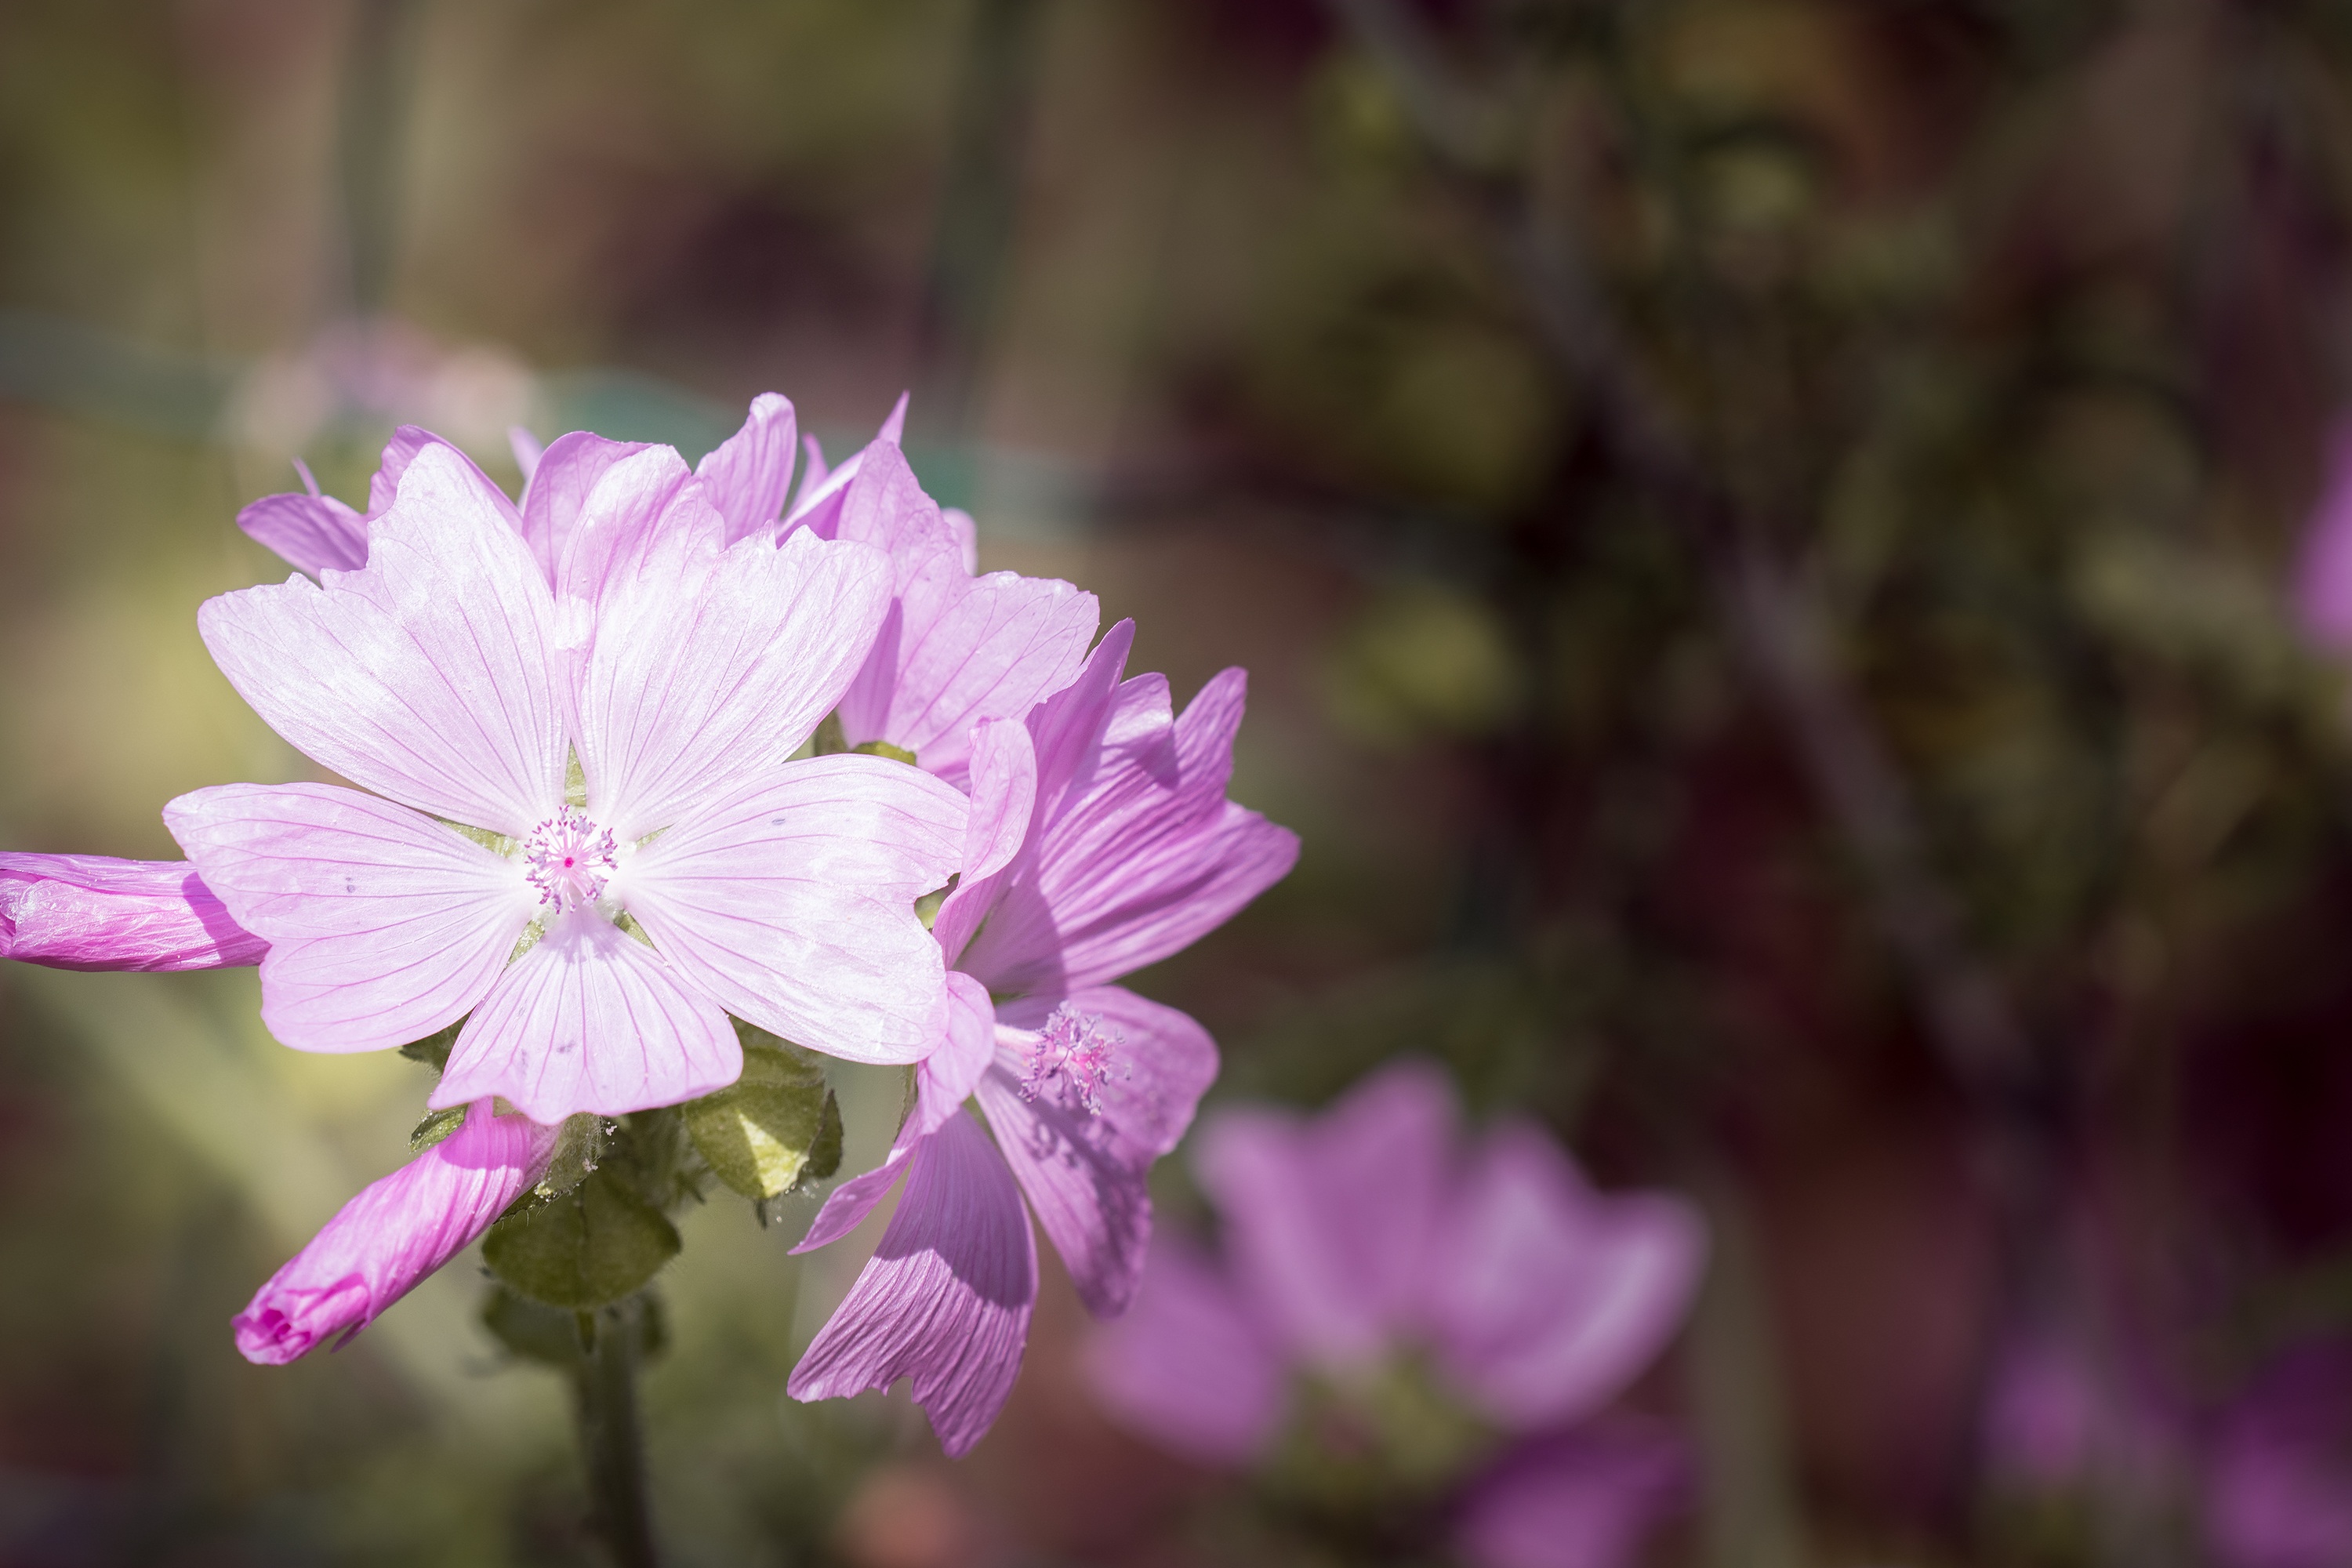
nature, blossom, plant, photography, leaf, flower, petal, summer, botany, garden, pink, close, flora, wildflower, flowers, close up, beautiful, flower garden, pink flower, macro photography, ornamental plant, pink flowers, in the garden, flowering plant, floral photography, stock rose, land plant, pink family